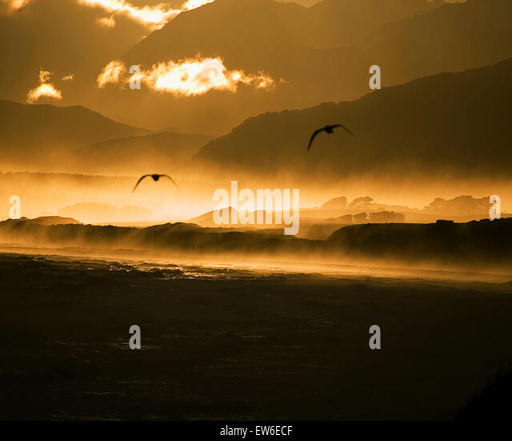
birds fly along the coast